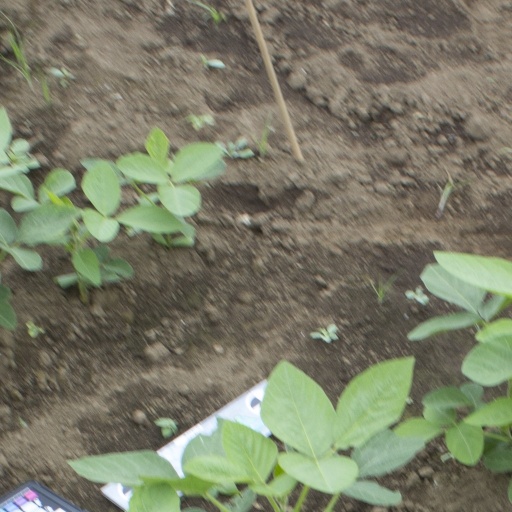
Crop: soybean